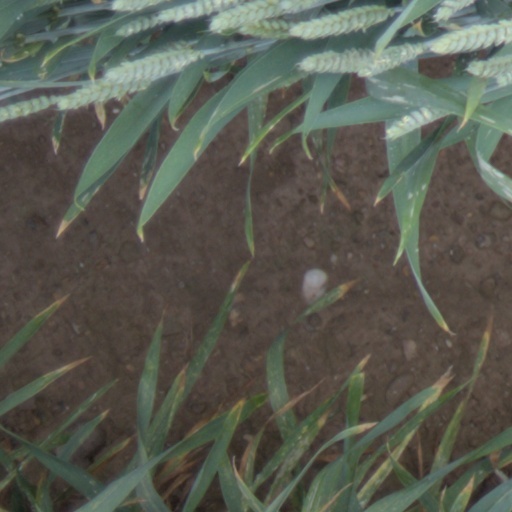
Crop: wheat